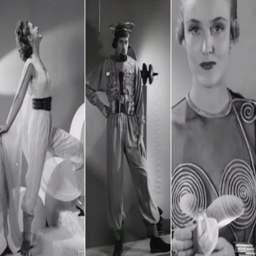
fashion designers predicted what people would be wearing .